Kyle Richards

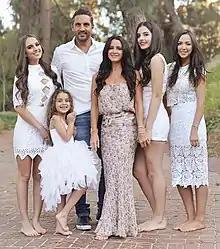
Richards with husband Mauricio and daughters Farrah, Alexia, Sophia and Portia (2015)

With her husband, Richards is listed on the "First Families" of the Children's Hospital Los Angeles which means they have donated US$100,000 or more to the hospital. She also held fundraisers for the CHLA in 2013 and 2019, which were featured on the "Real Housewives".